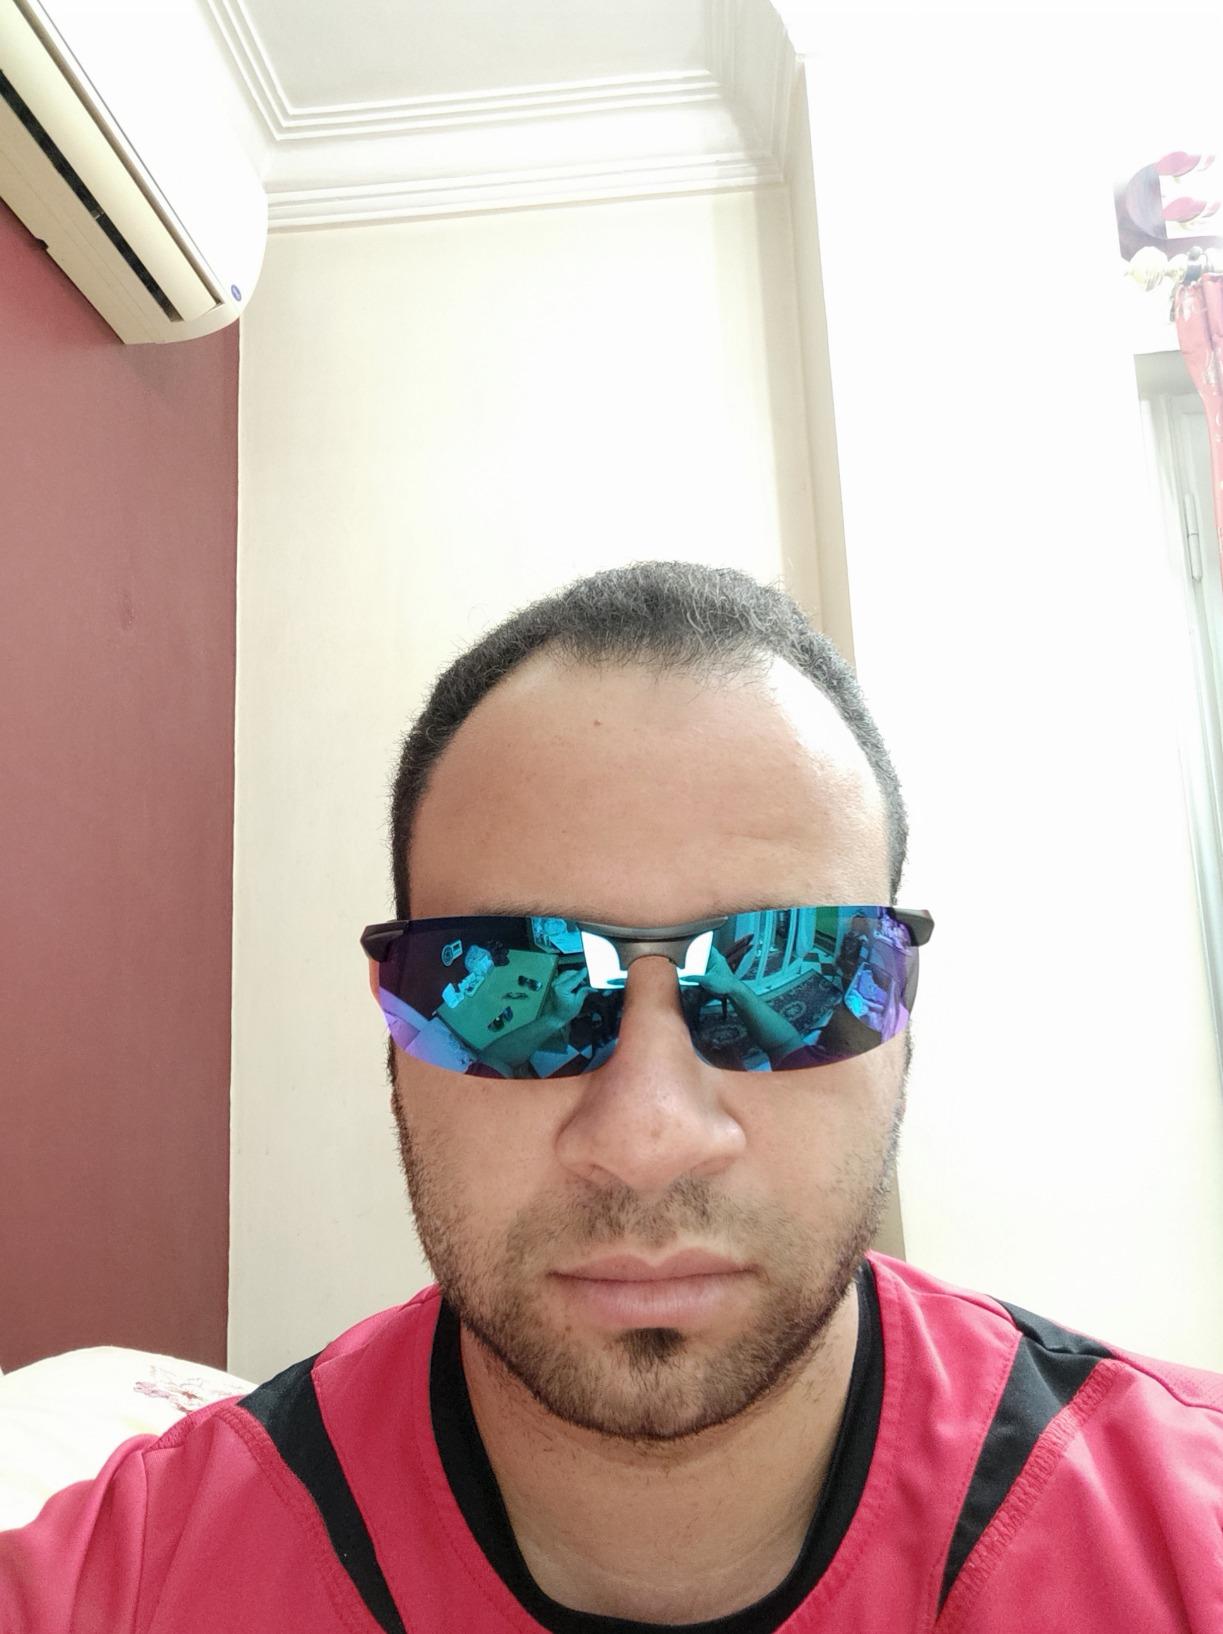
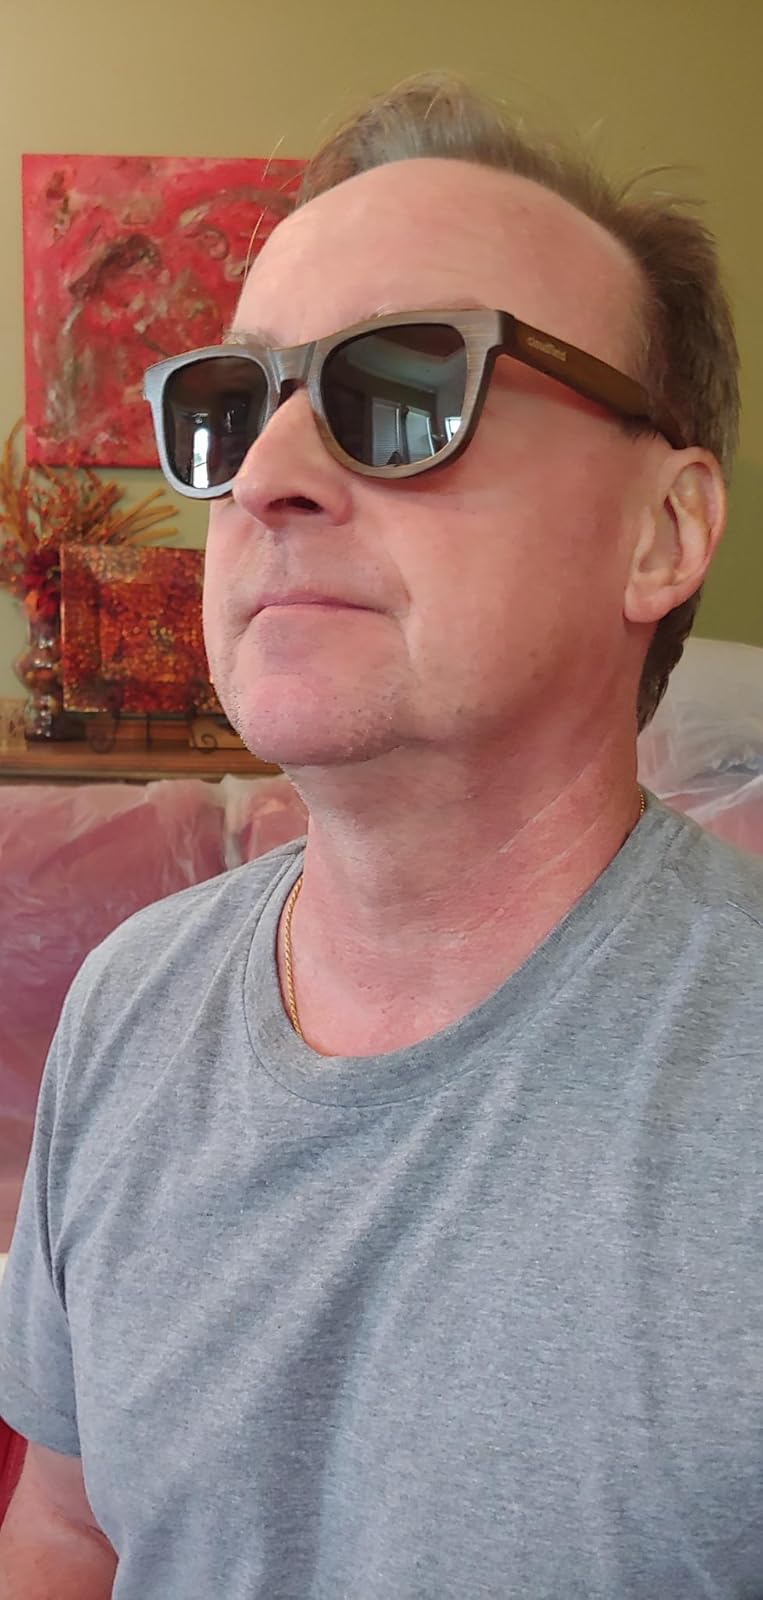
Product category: accessories_sunglasses
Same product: no